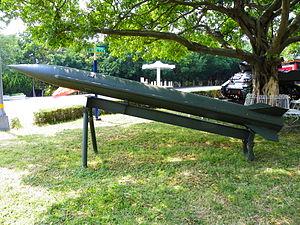
Les missiles Tien Kung, sont une série de missiles sol-air développés par la République de Chine, actuellement utilisés à des fins défensives.